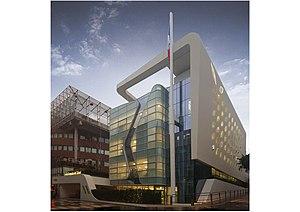
le bâtiment principale vue depuis l’extérieur
Le lycée français de Séoul est un lycée français dans Seorae Village, Seoul, dans le quartier français de Séoul. Le LFS accueille près de 450 élèves, de la petite section de maternelle à la terminale. Il relève du réseau de l'Agence pour l'enseignement français à l'étranger.